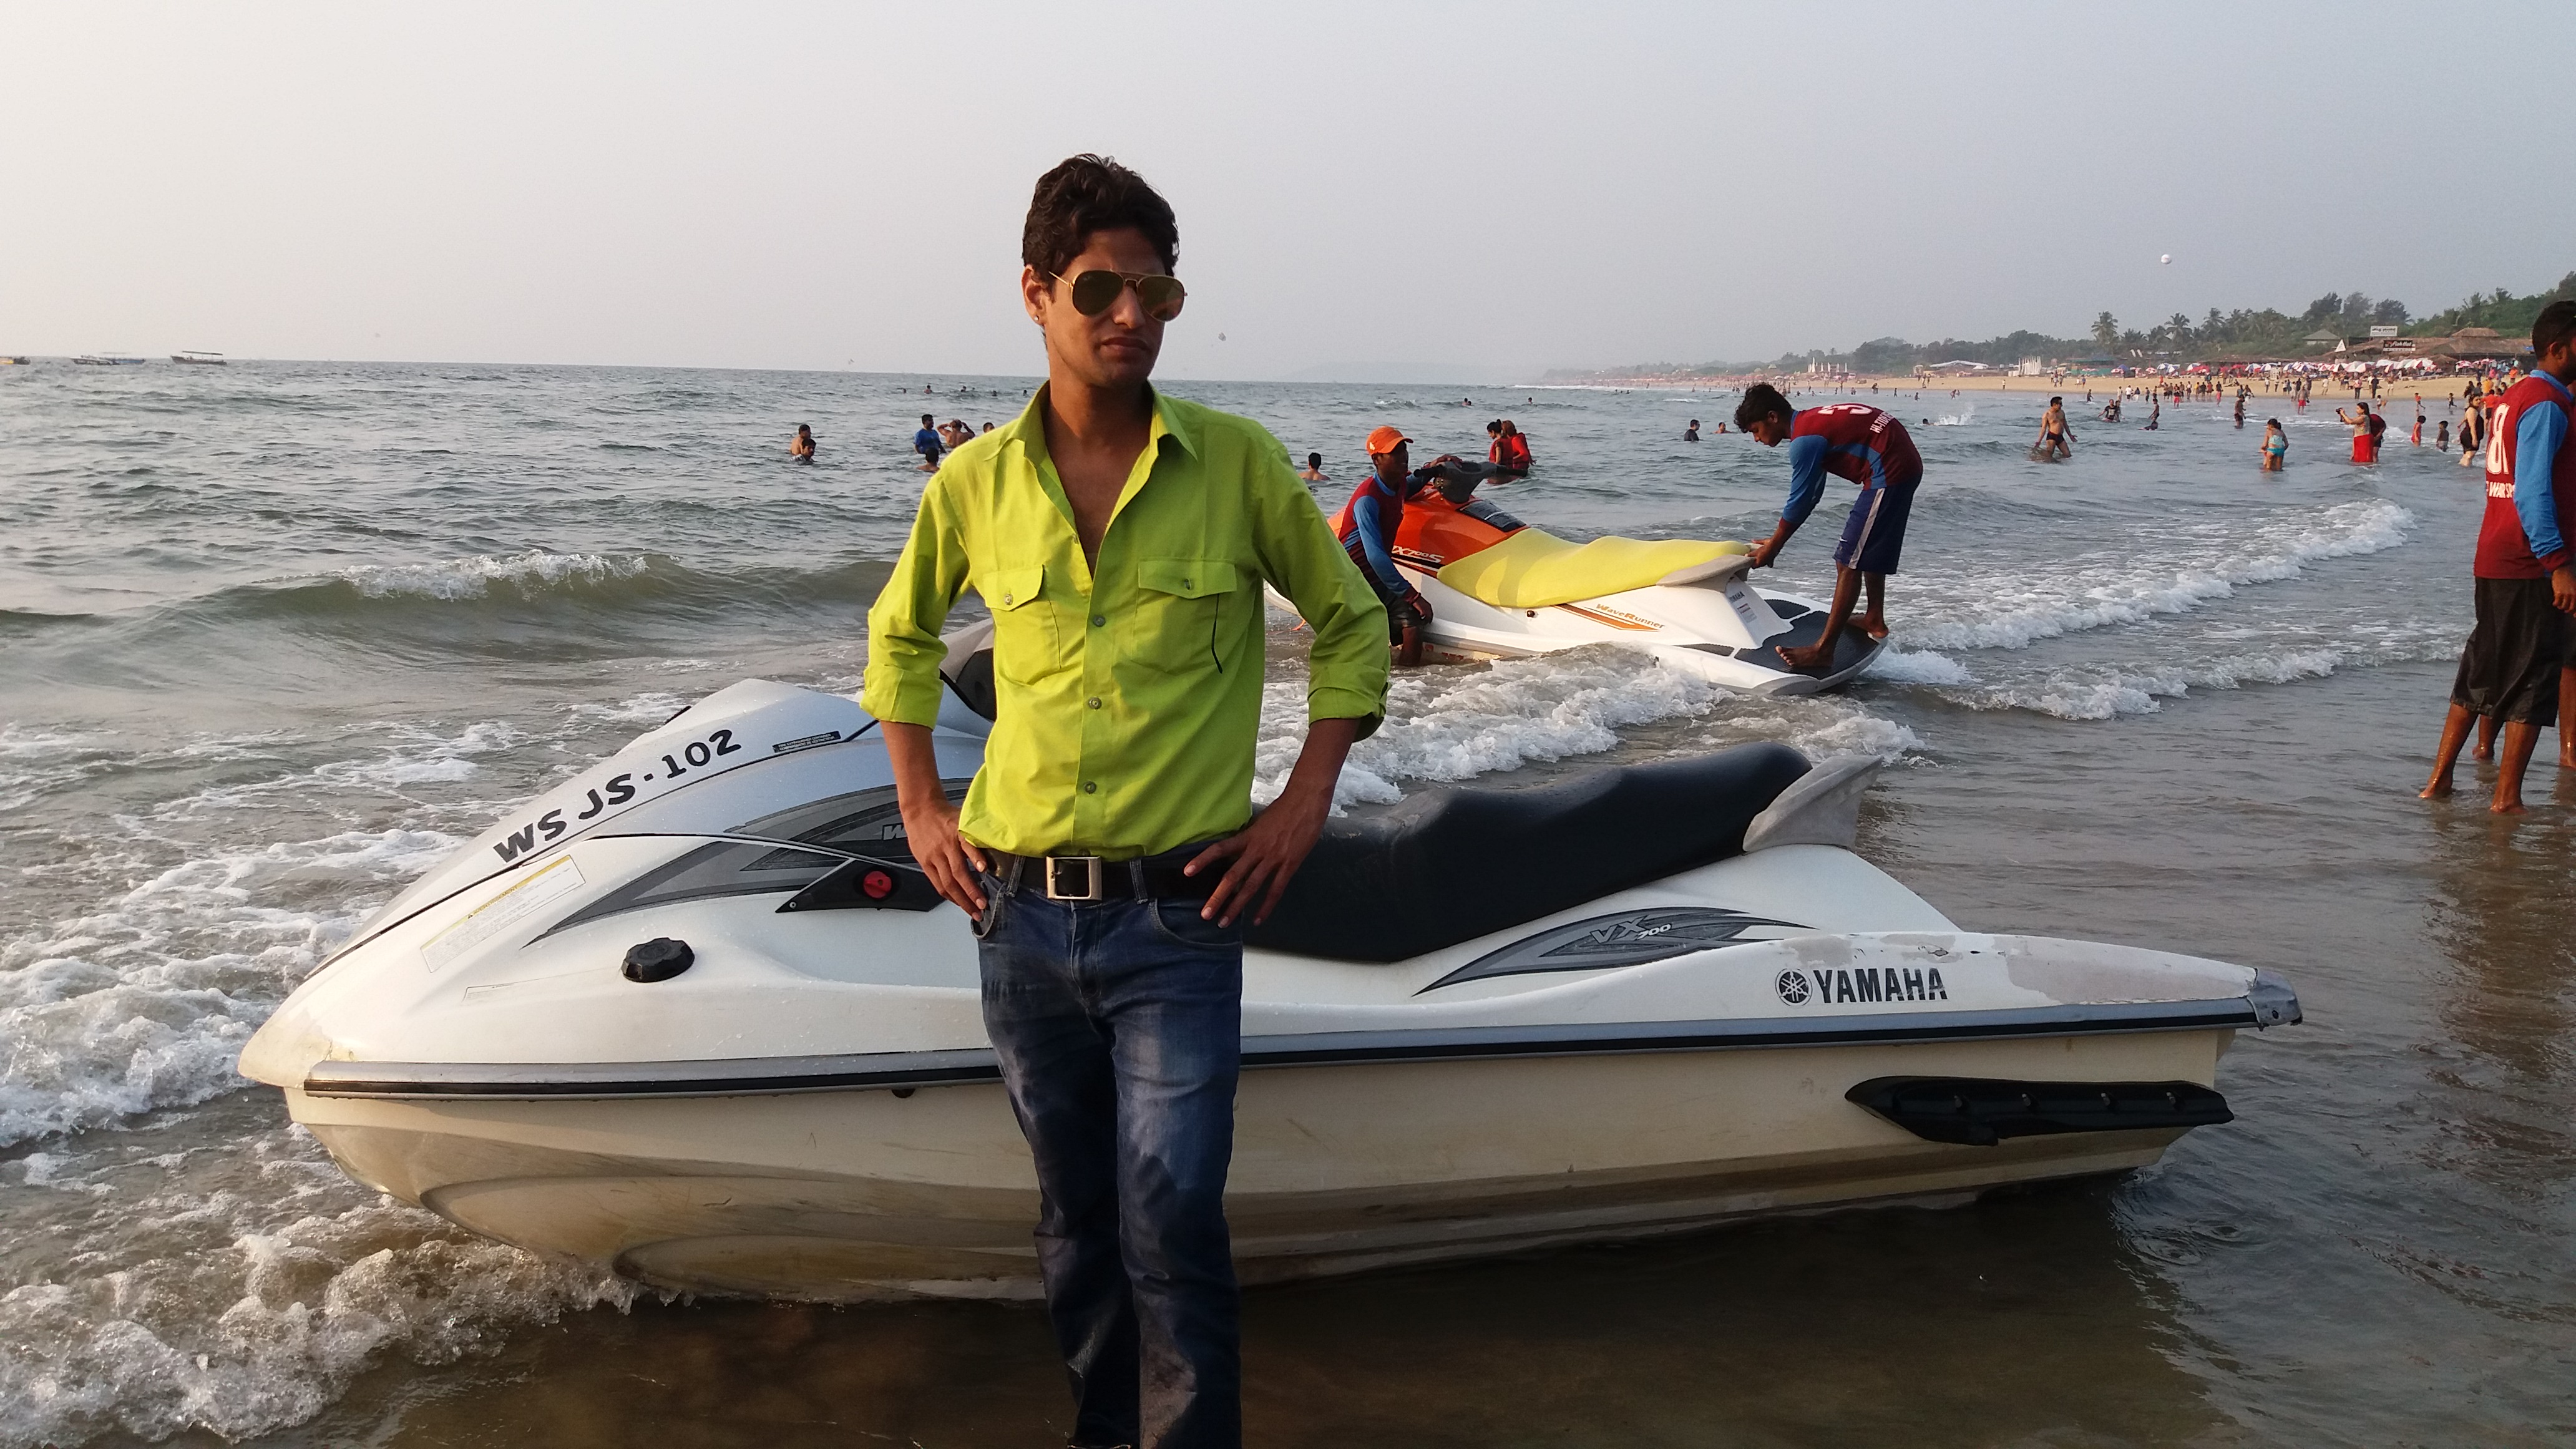
man, jet ski, water transportation, boating, personal water craft, watercraft, water, powerboating, motorboat, vehicle, recreation, water sport, boat, plant community, surface water sports, wave, vacation, leisure, fun, boats and boating equipment and supplies